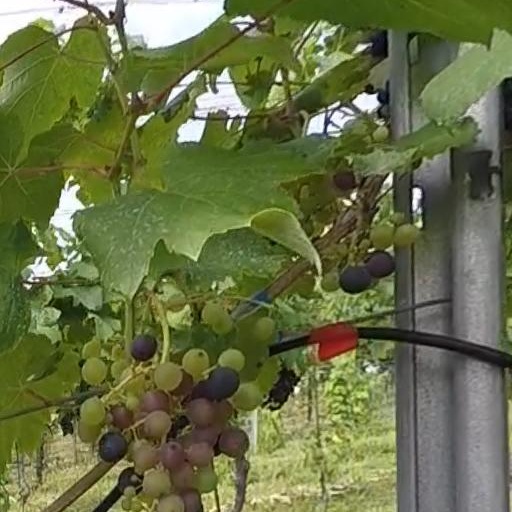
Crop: grape